Science communication

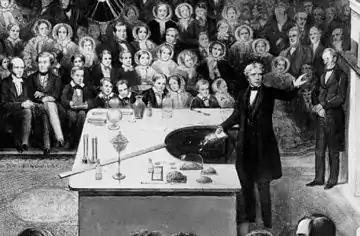
Michael Faraday giving a Christmas Lecture at the Royal Institution

As the audience for scientific texts expanded, the interest in public science did as well. "Extension lectures" were installed in some universities, like Oxford and Cambridge, which encouraged members of the public to attend lectures. In America, traveling lectures were a common occurrence in the nineteenth century and attracted hundreds of viewers. These public lectures were a part of the lyceum movement and demonstrated basic scientific experiments, which advanced scientific knowledge for both the educated and uneducated viewers.